Cornelis van der Geest

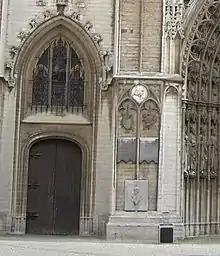
1620 skull plaque financed by Van der Geest for Quentin Metsys

Van der Geest also functioned as a maecenas. He arranged for Rubens to get the order for a triptych for the Saint Walpurga church in Antwerp, which resulted in the "Elevation of the Cross", now in the Cathedral of Antwerp. Similarly, the order for the 1630-1632 "Triptych of Saint Ildephonsus", intended for the Saint James church, but now in the Kunsthistorisches Museum in Vienna, was given to Rubens through the influence of Van der Geest.